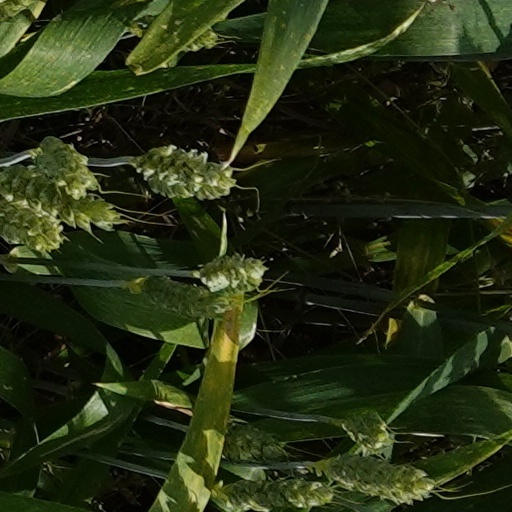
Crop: wheat